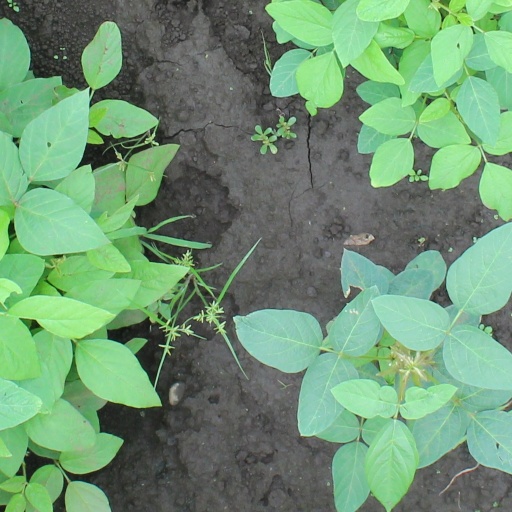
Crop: soybean